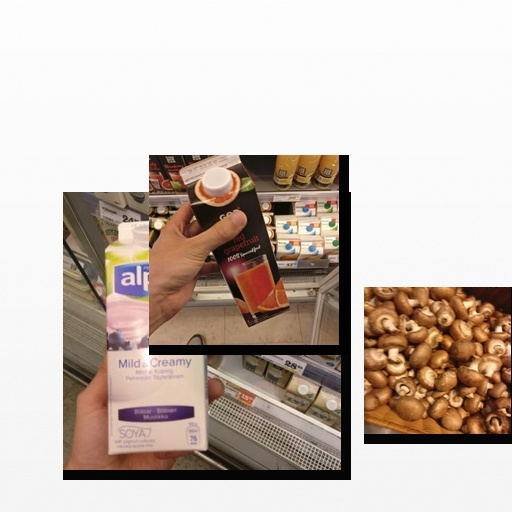
Food items: mushroom, red_grapefruit_juice, blueberry_soyghurt